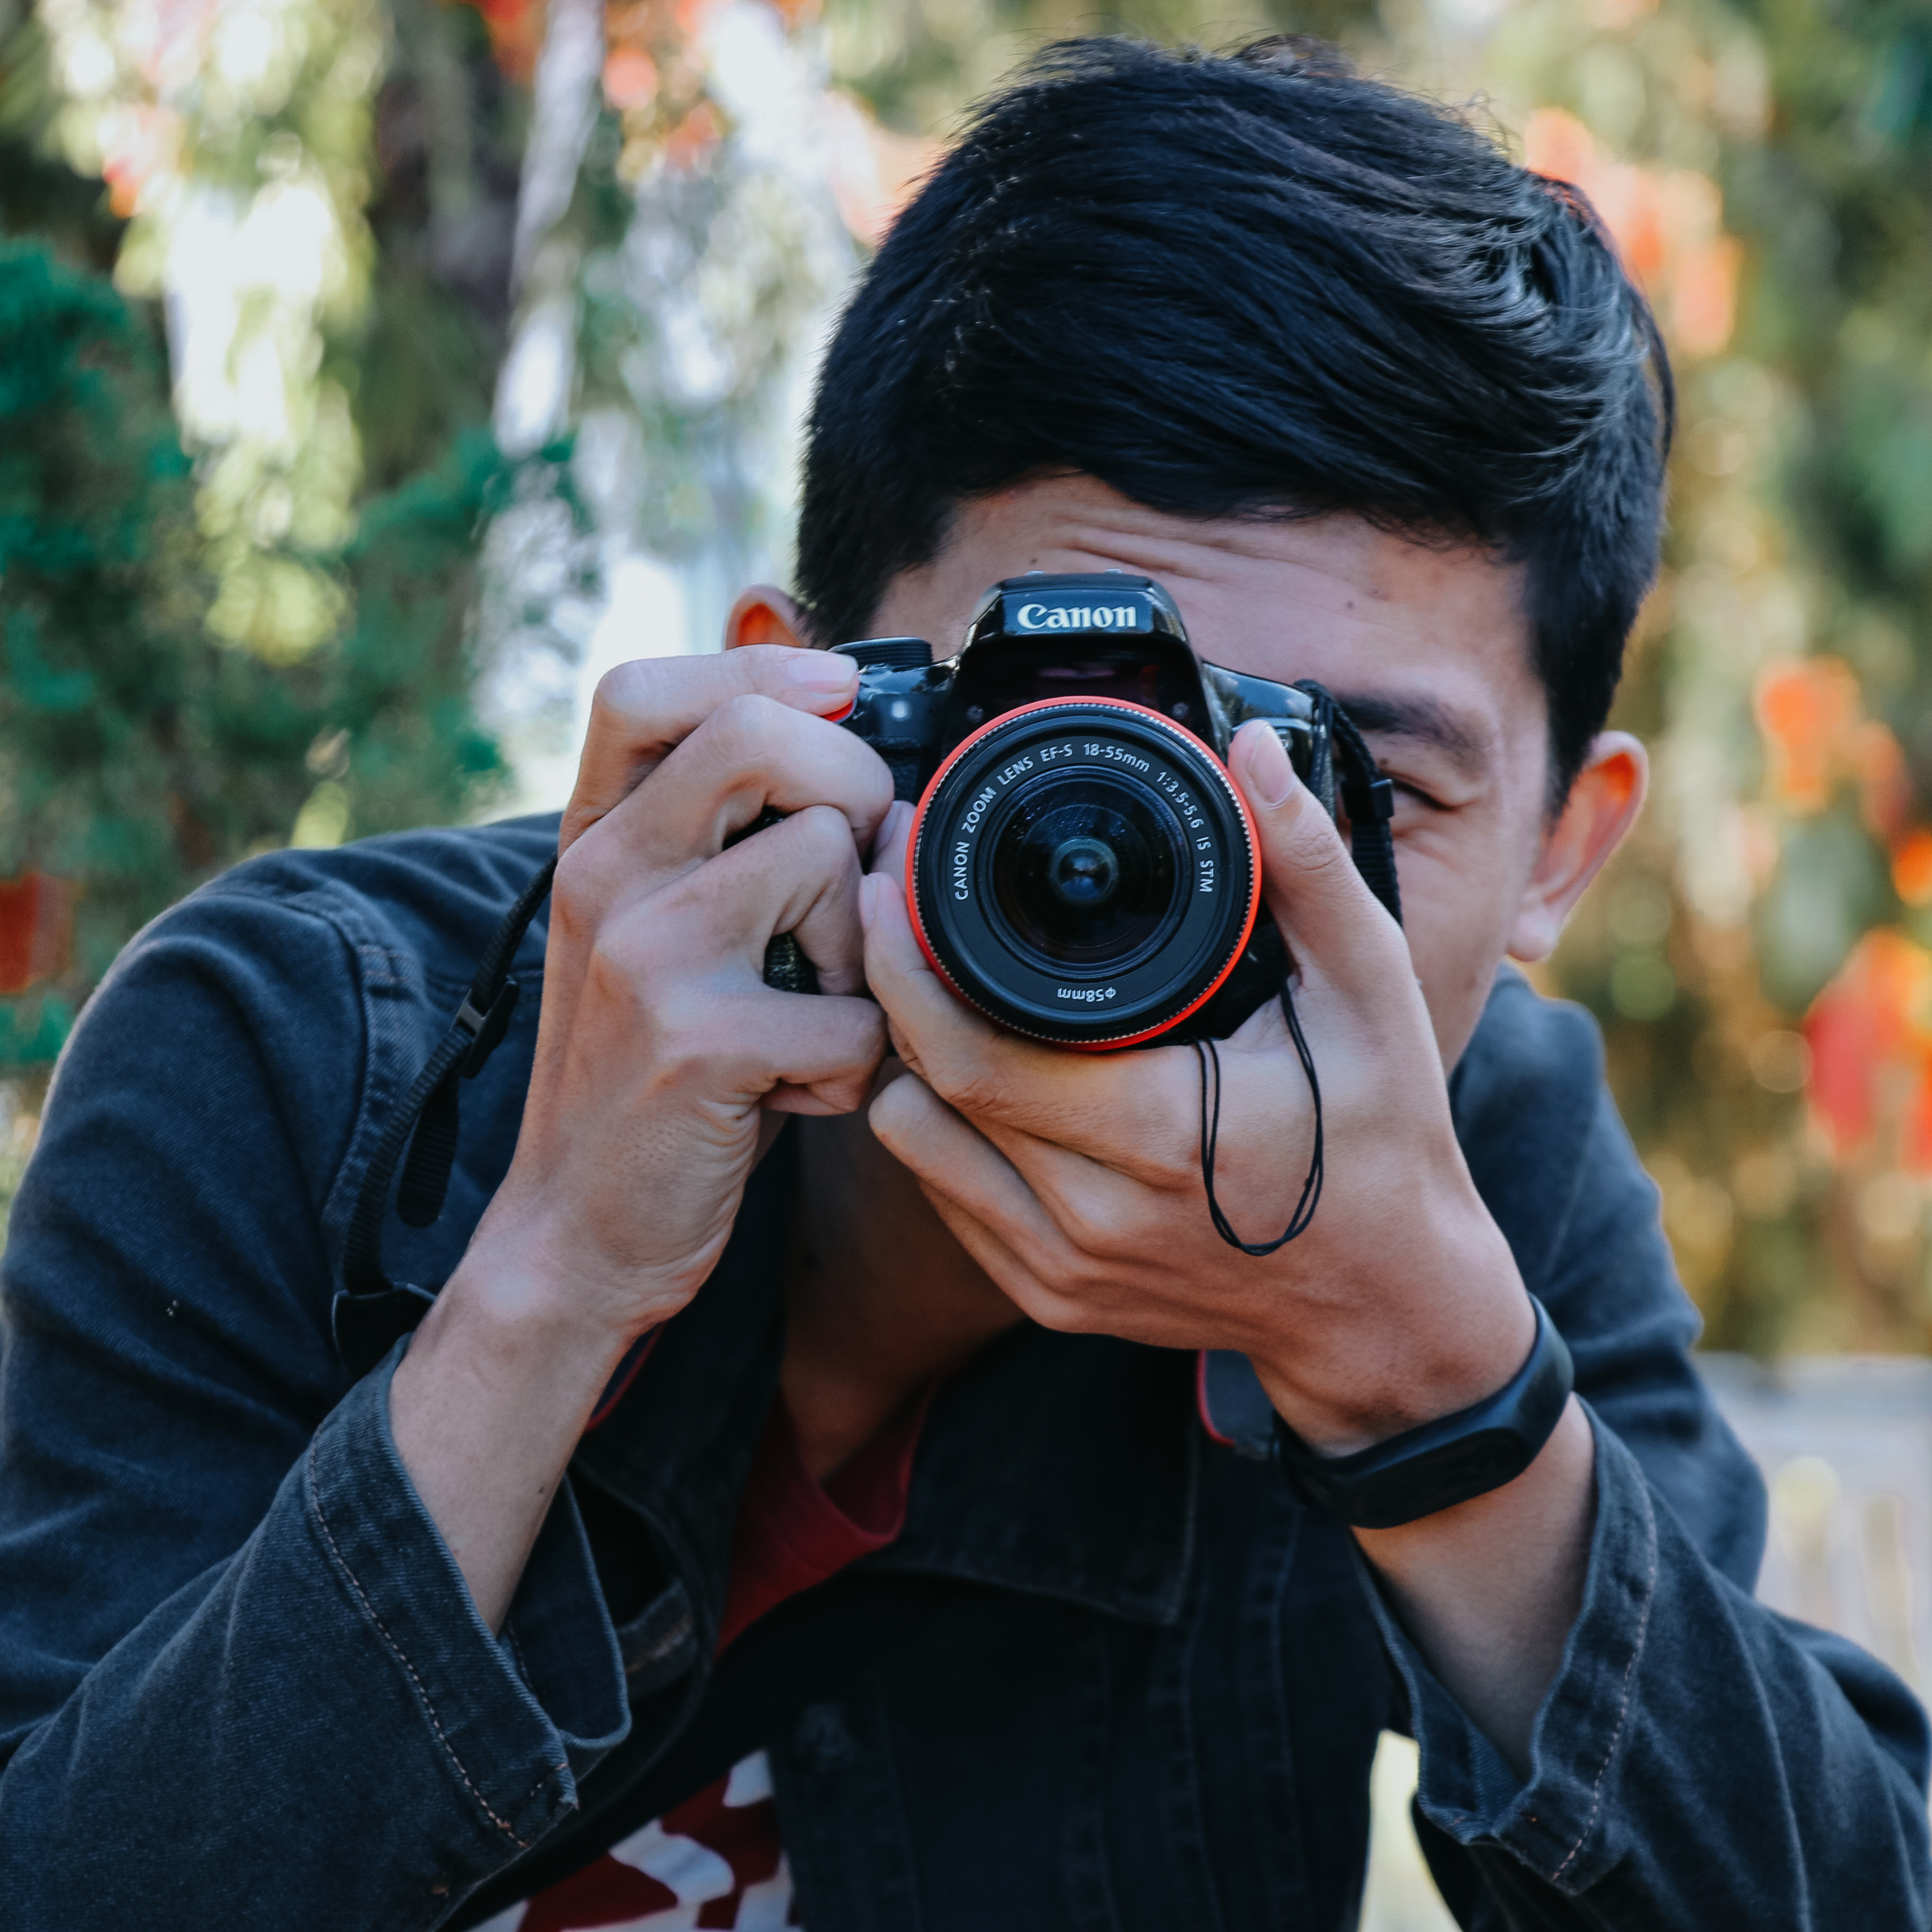
photographer, boy, art, photograph, cameras optics, single lens reflex camera, camera, photography, photojournalist, camera lens, glasses, digital slr, camera operator, reflex camera, eyewear, vision care, sunglasses, digital camera, lens